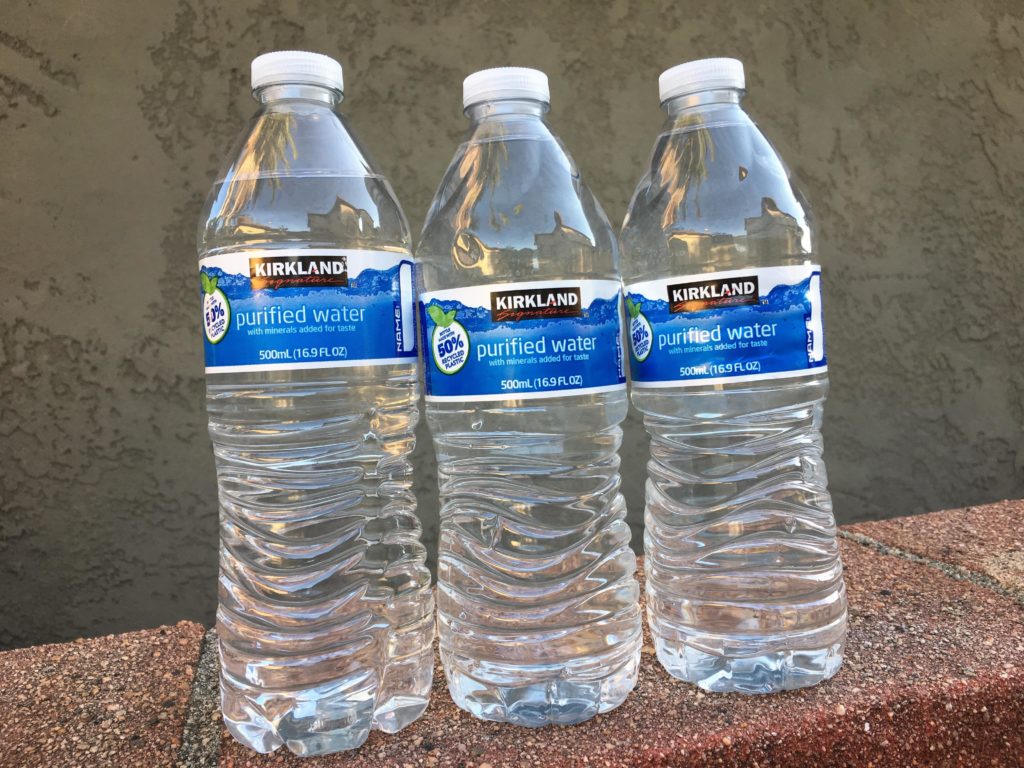
Label: plastic